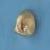
Maize quality: Bad